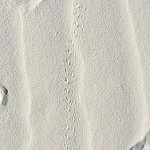
Scene: Outdoor